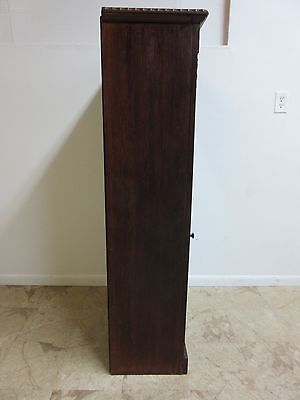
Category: cabinet